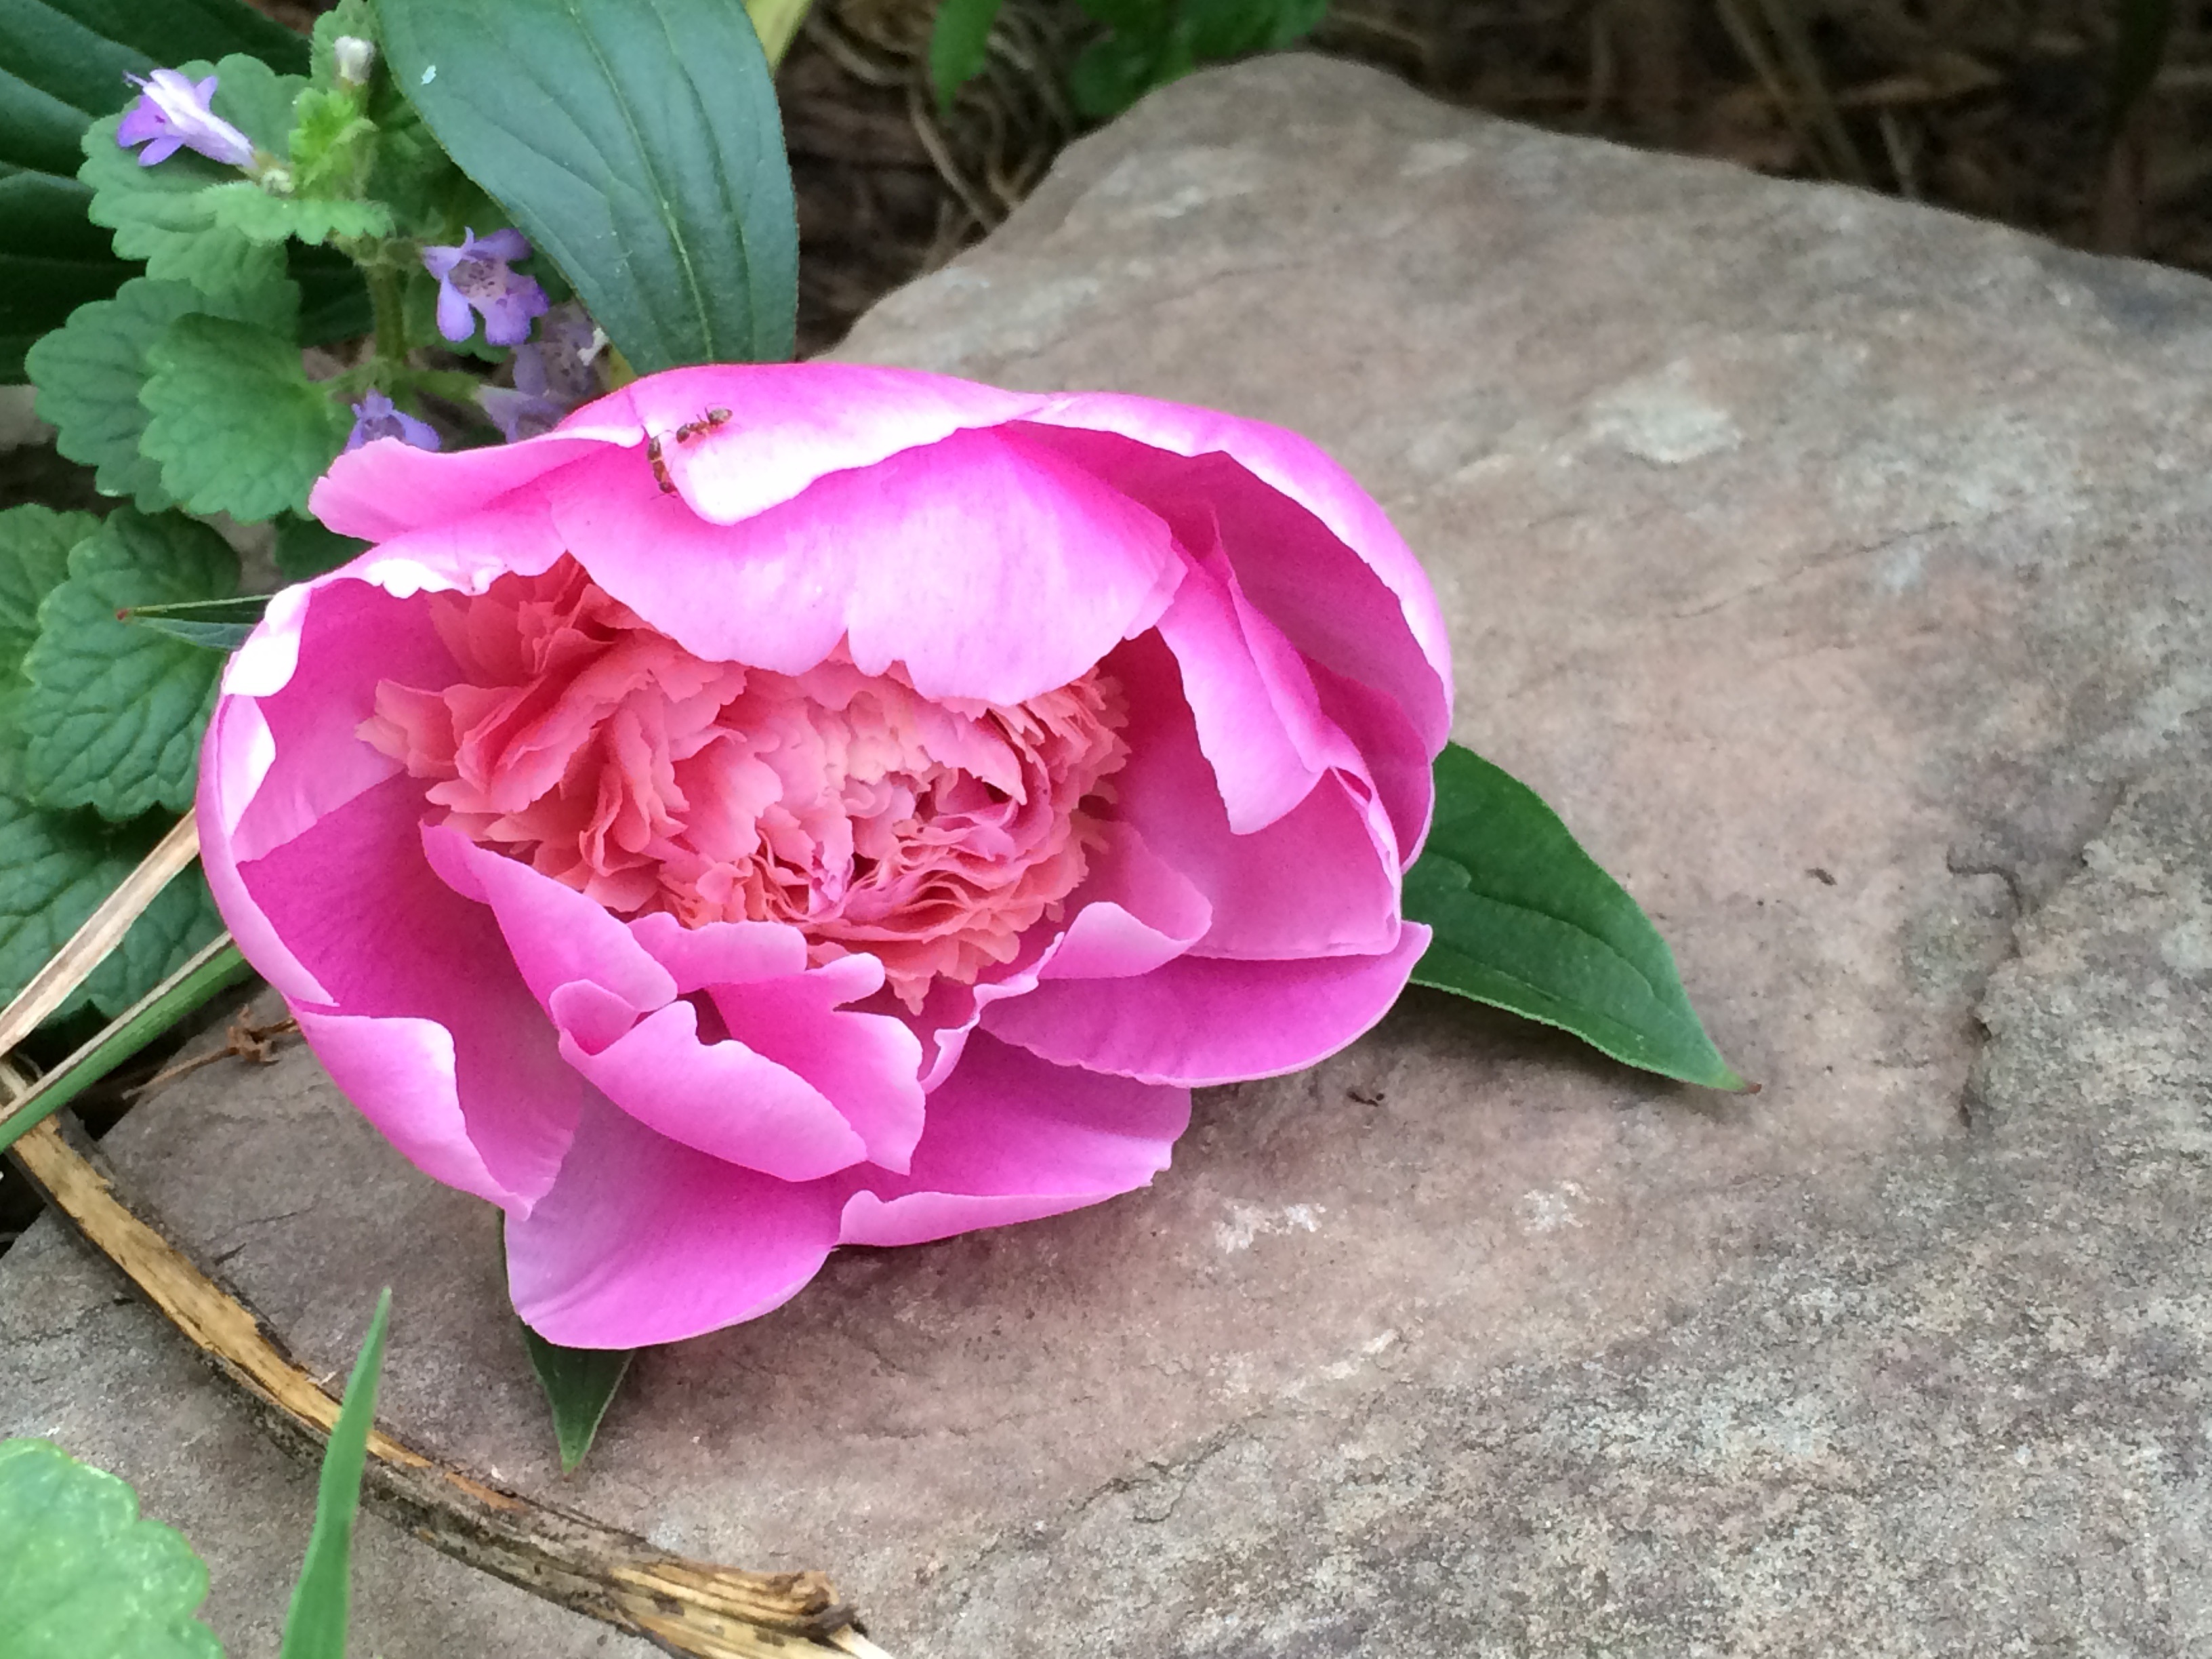
nature, blossom, plant, flower, petal, bloom, floral, rose, botany, garden, pink, flora, botanical, peony, flowering plant, garden roses, rose family, land plant